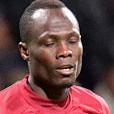
Age: 24